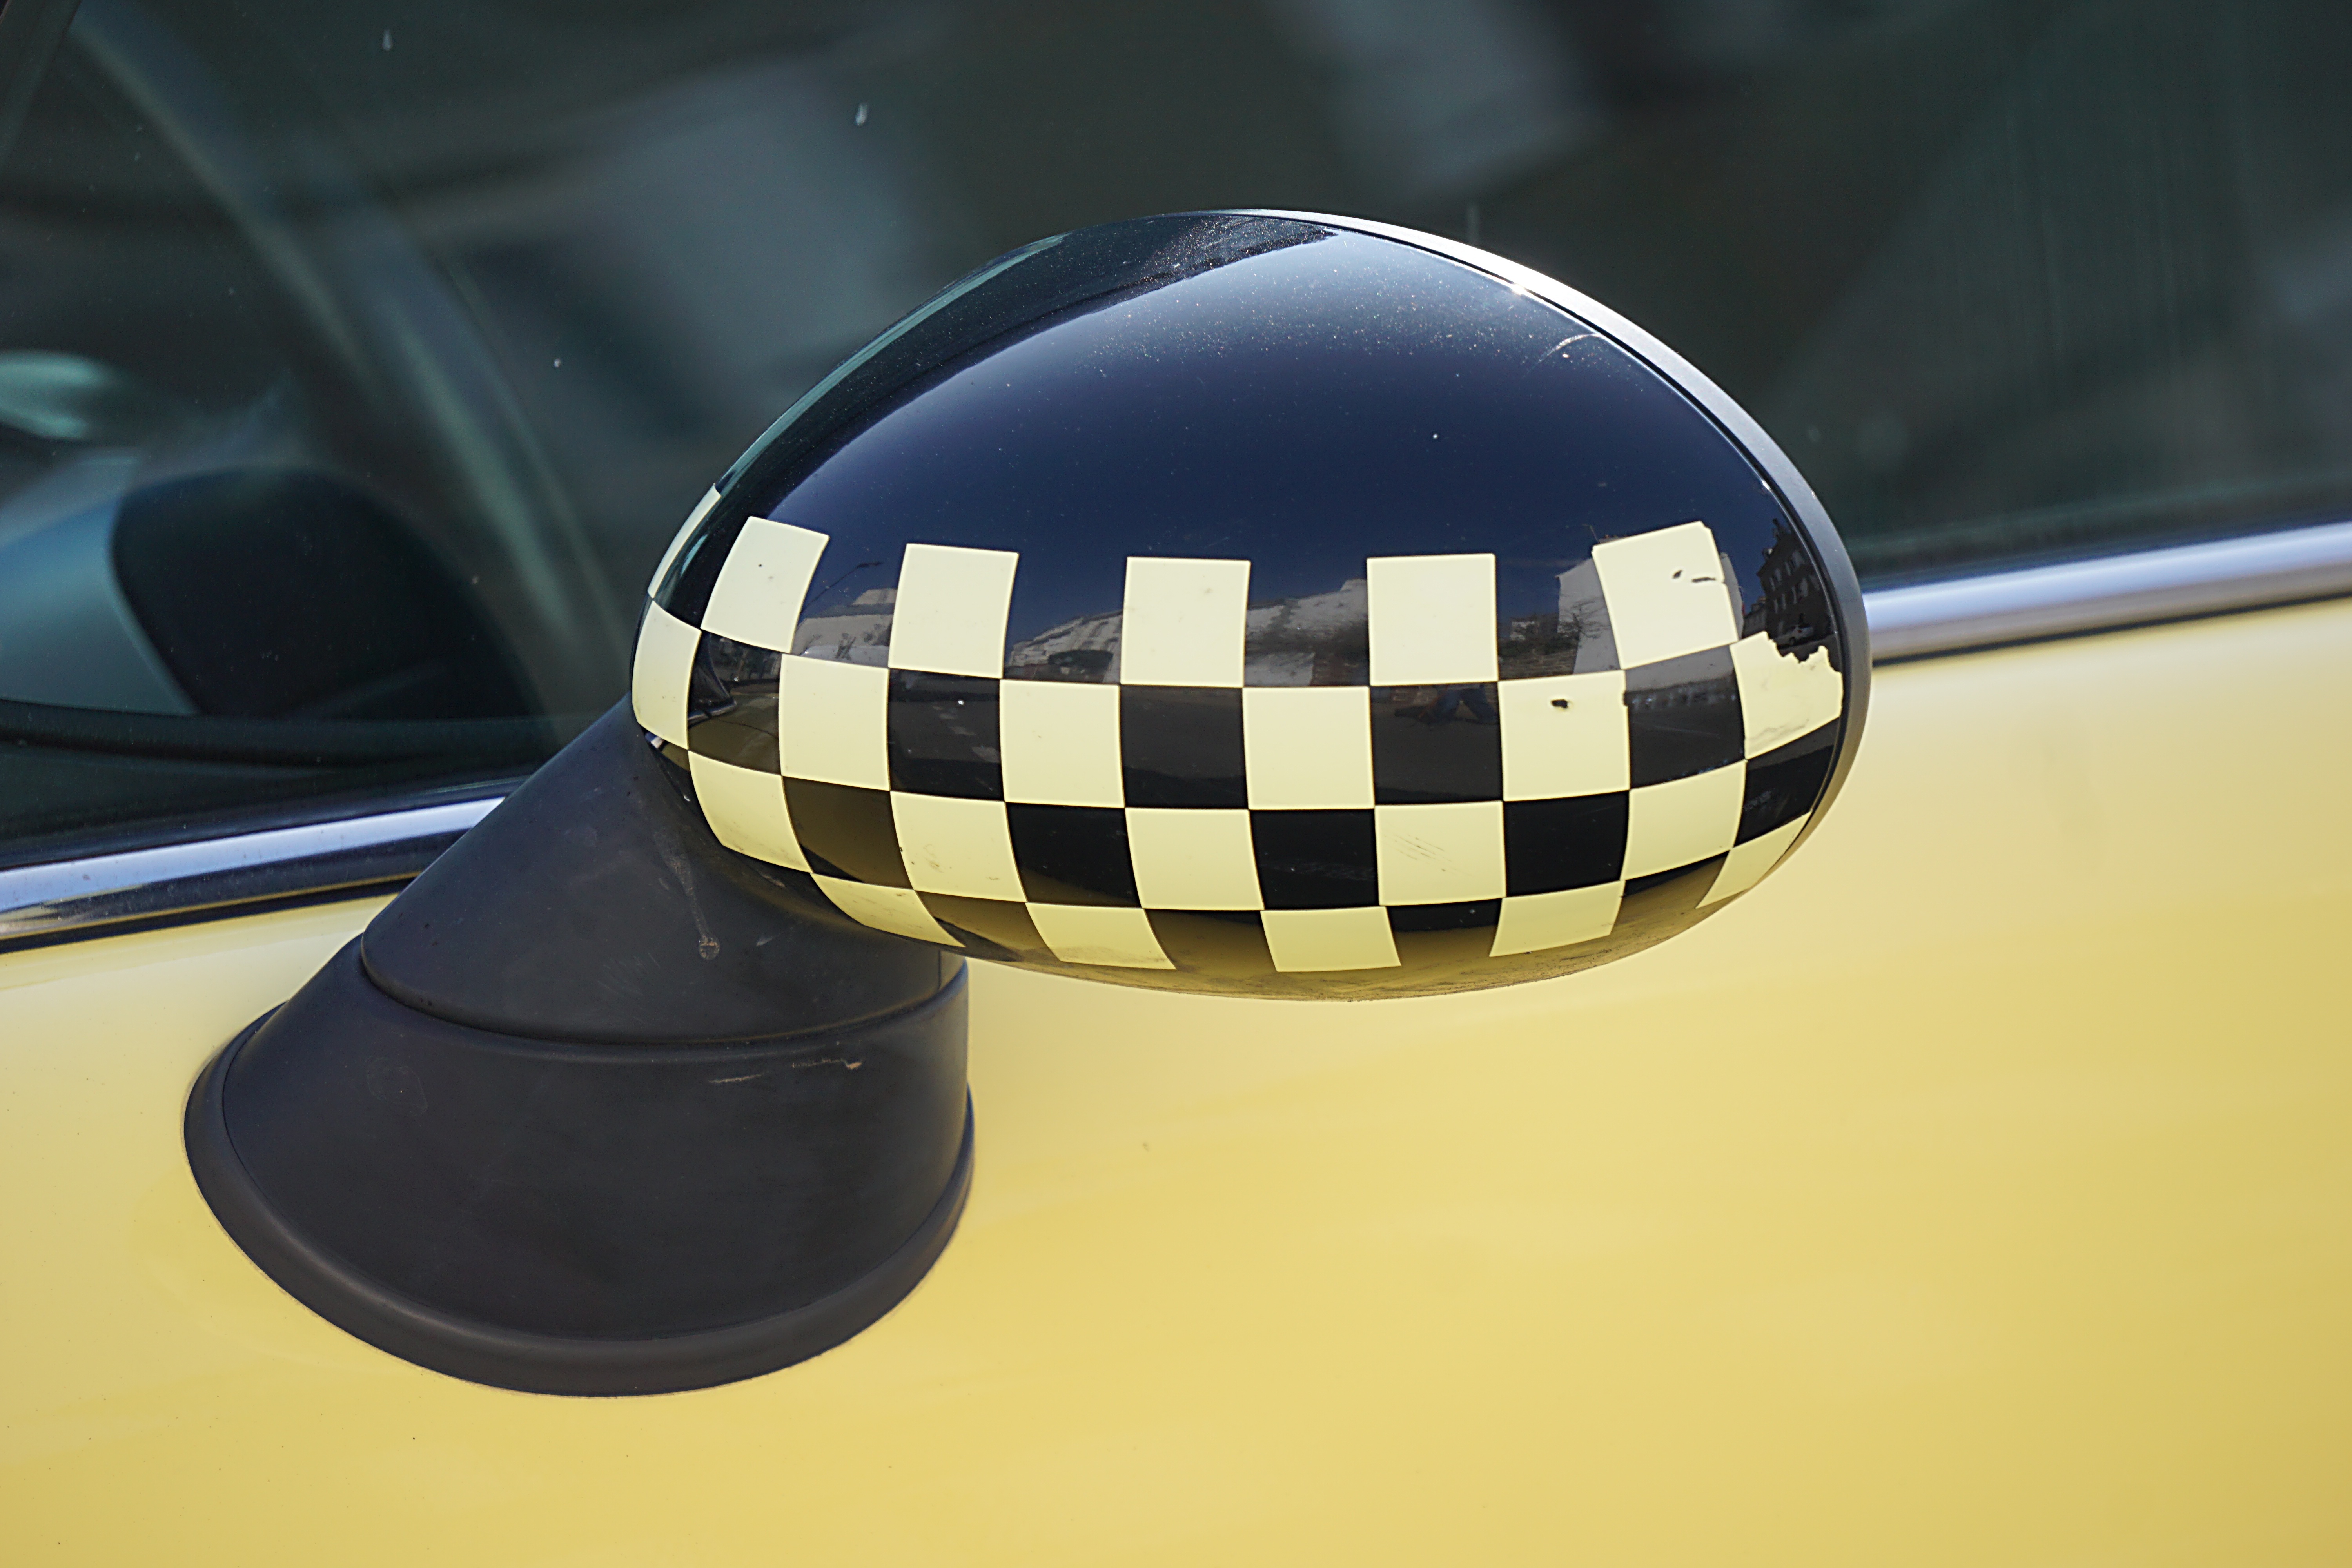
car, vehicle, black, yellow, sports equipment, rear view mirror, mirror, ball, sphere, conduct, shape, checkerboard, football equipment and supplies